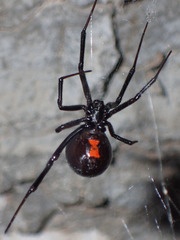
Species: Lactrodectus_hesperus